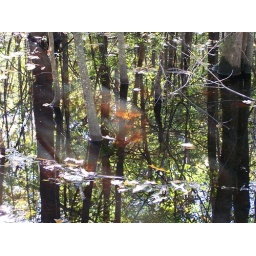
The trees in this swamp are mostly still green but there are a few leaves that have fallen in the water.